If These Walls Could Talk 2

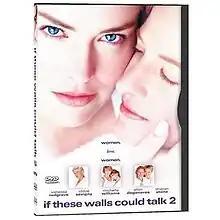
DVD cover

If These Walls Could Talk 2 is a 2000 American television film broadcast on HBO. It is a sequel to the 1996 HBO film "If These Walls Could Talk" and is likewise a female-centered anthology film, with three separate segments all set in the same house within three different decades of the 20th century. Unlike the earlier film, in which all the stories relate to abortion, all the storylines in this film deal with lesbian couples.